New York Stock Exchange

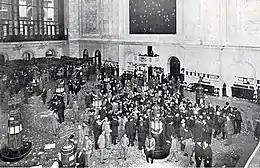
The floor of the New York Stock Exchange in 1908

On April 21, 2005, the NYSE announced its plans to merge with Archipelago in a deal intended to reorganize the NYSE as a publicly traded company. NYSE's governing board voted to merge with rival Archipelago on December 6, 2005, and became a for-profit, public company. It began trading under the name NYSE Group on March 8, 2006. On April 4, 2007, the NYSE Group completed its merger with Euronext, the European combined stock market, thus forming NYSE Euronext, the first transatlantic stock exchange.